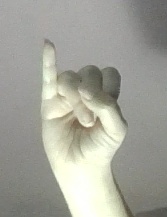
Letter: meem